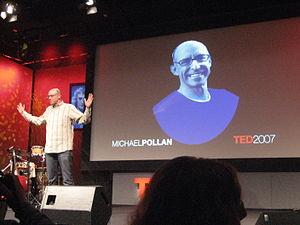
Les conférences TED sont une série de conférences organisées au niveau international par la fondation à but non lucratif nord-américaine The Sapling foundation. Elle a pour but, selon son slogan, « de diffuser des idées qui en valent la peine ».
Michael Pollan, né le 6 février 1955 à New York, est un journaliste, essayiste, militant et professeur de journalisme américain à l'UC Berkeley Graduate School of Journalism de l'université de Californie.